Rishikesh

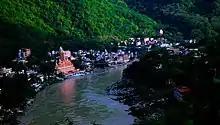
A view of temples on the banks of river Ganges near Laxman Jhula

Rishikesh is at . It has an average elevation of . The town is located in the Tehri Garhwal region of the northern Indian state of Uttarakhand.